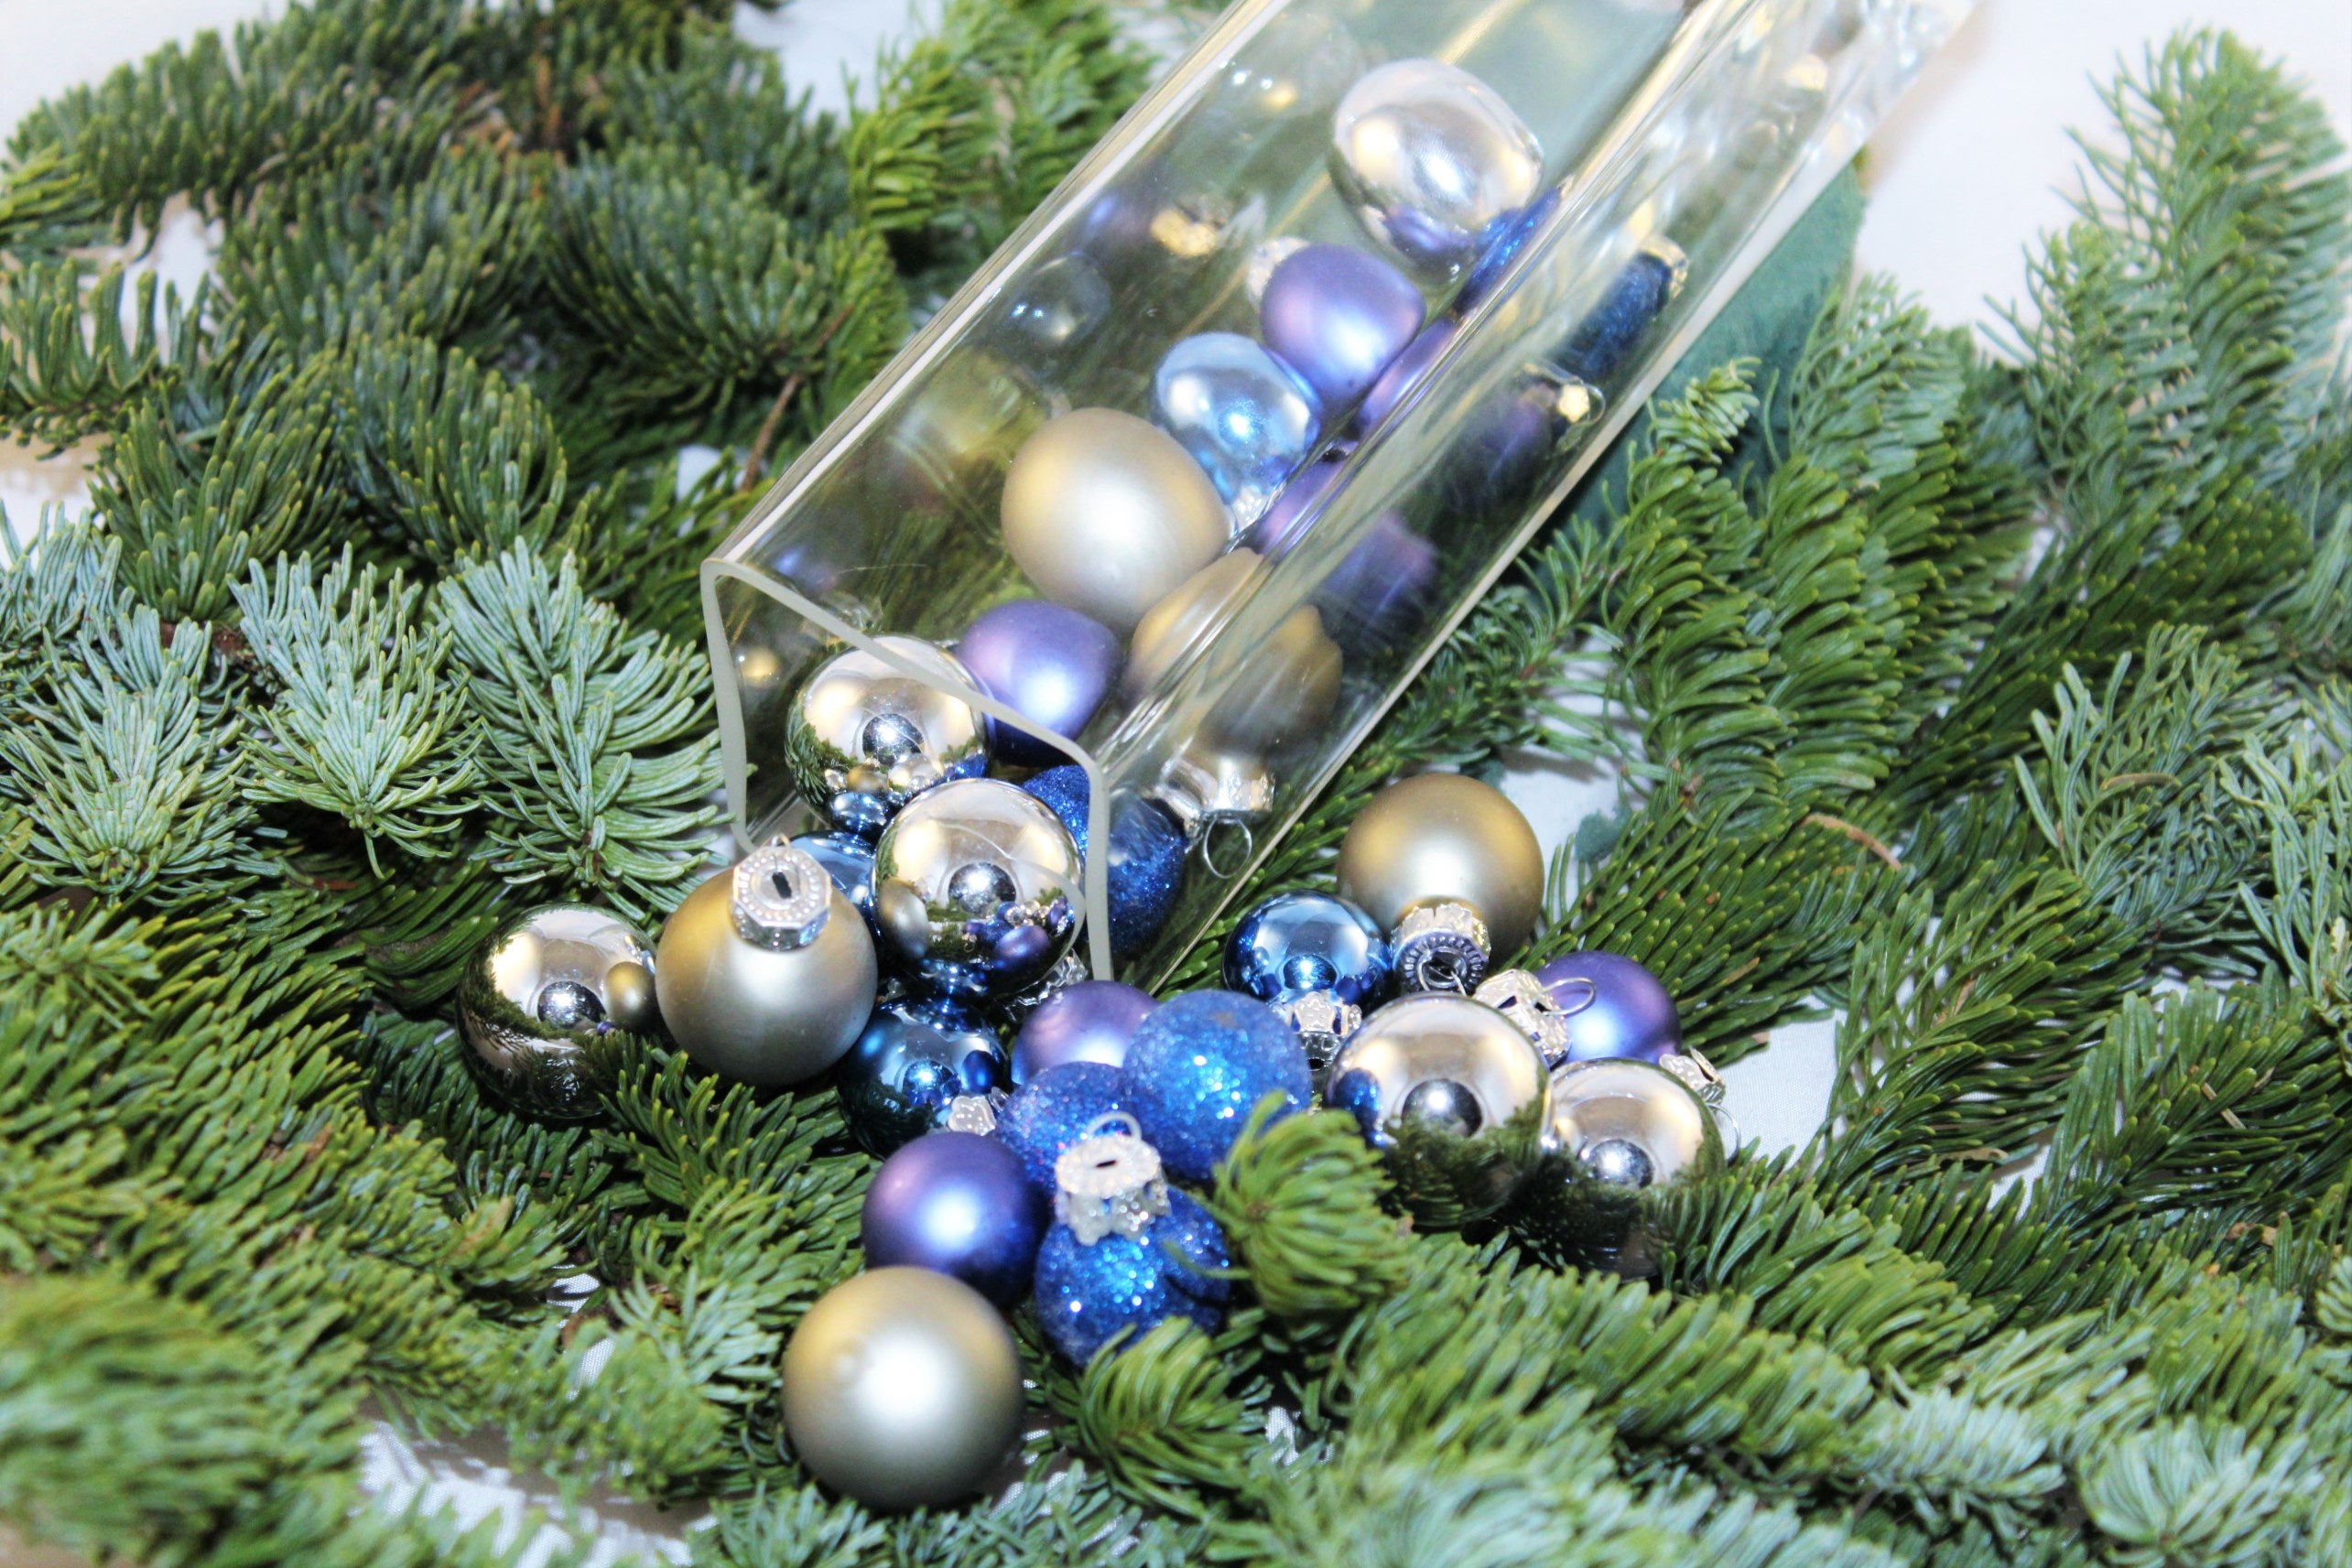
tree, branch, star, decoration, christmas, fir, decor, christmas tree, conifer, advent, christmas decoration, christmas time, background, spruce, poinsettia, woody plant, land plant